Irish language

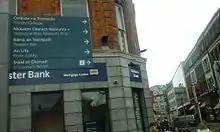
Bilingual sign in Grafton Street, Dublin

In the 2016 census, 10.5% of respondents stated that they spoke Irish, either daily or weekly, while over 70,000 people (4.2%) speak it as a habitual daily means of communication.